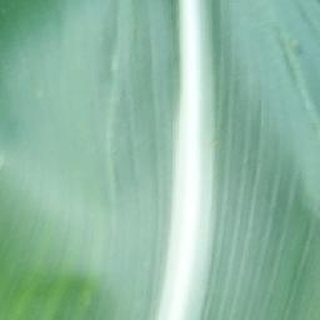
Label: healthy_corn